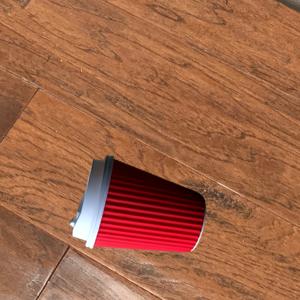
Label: cups